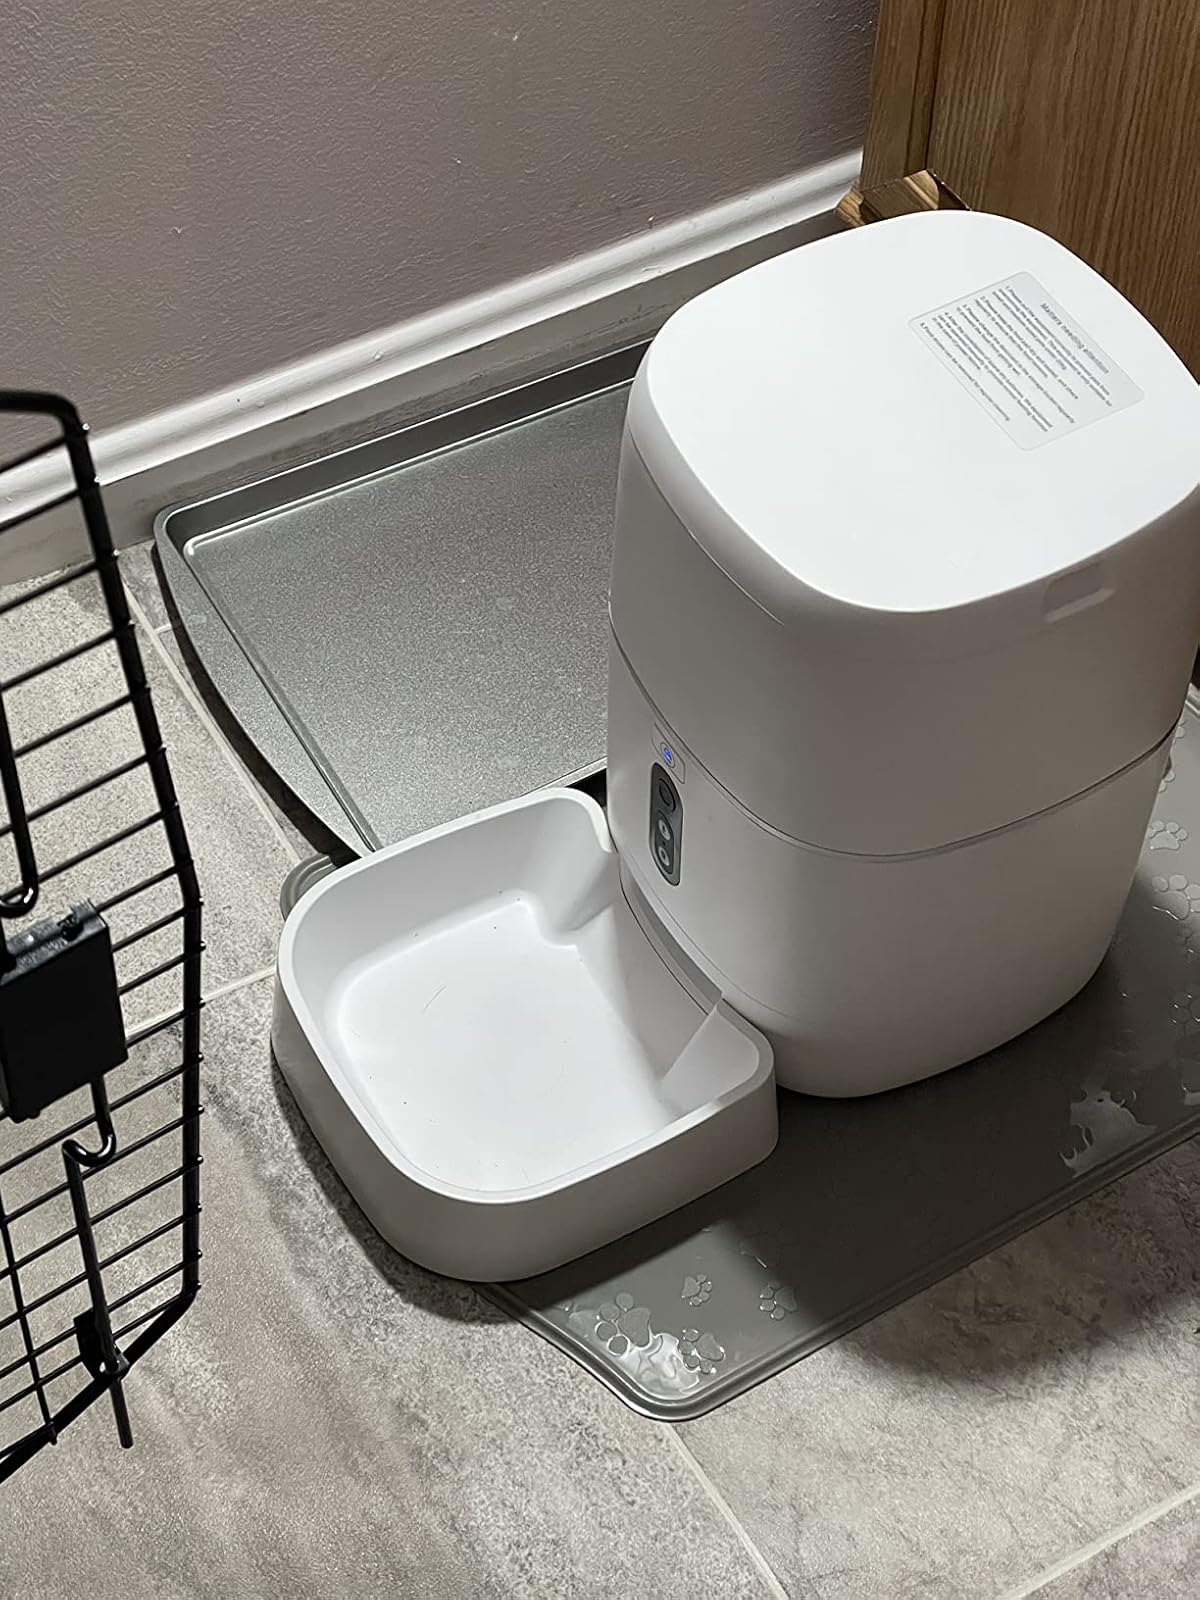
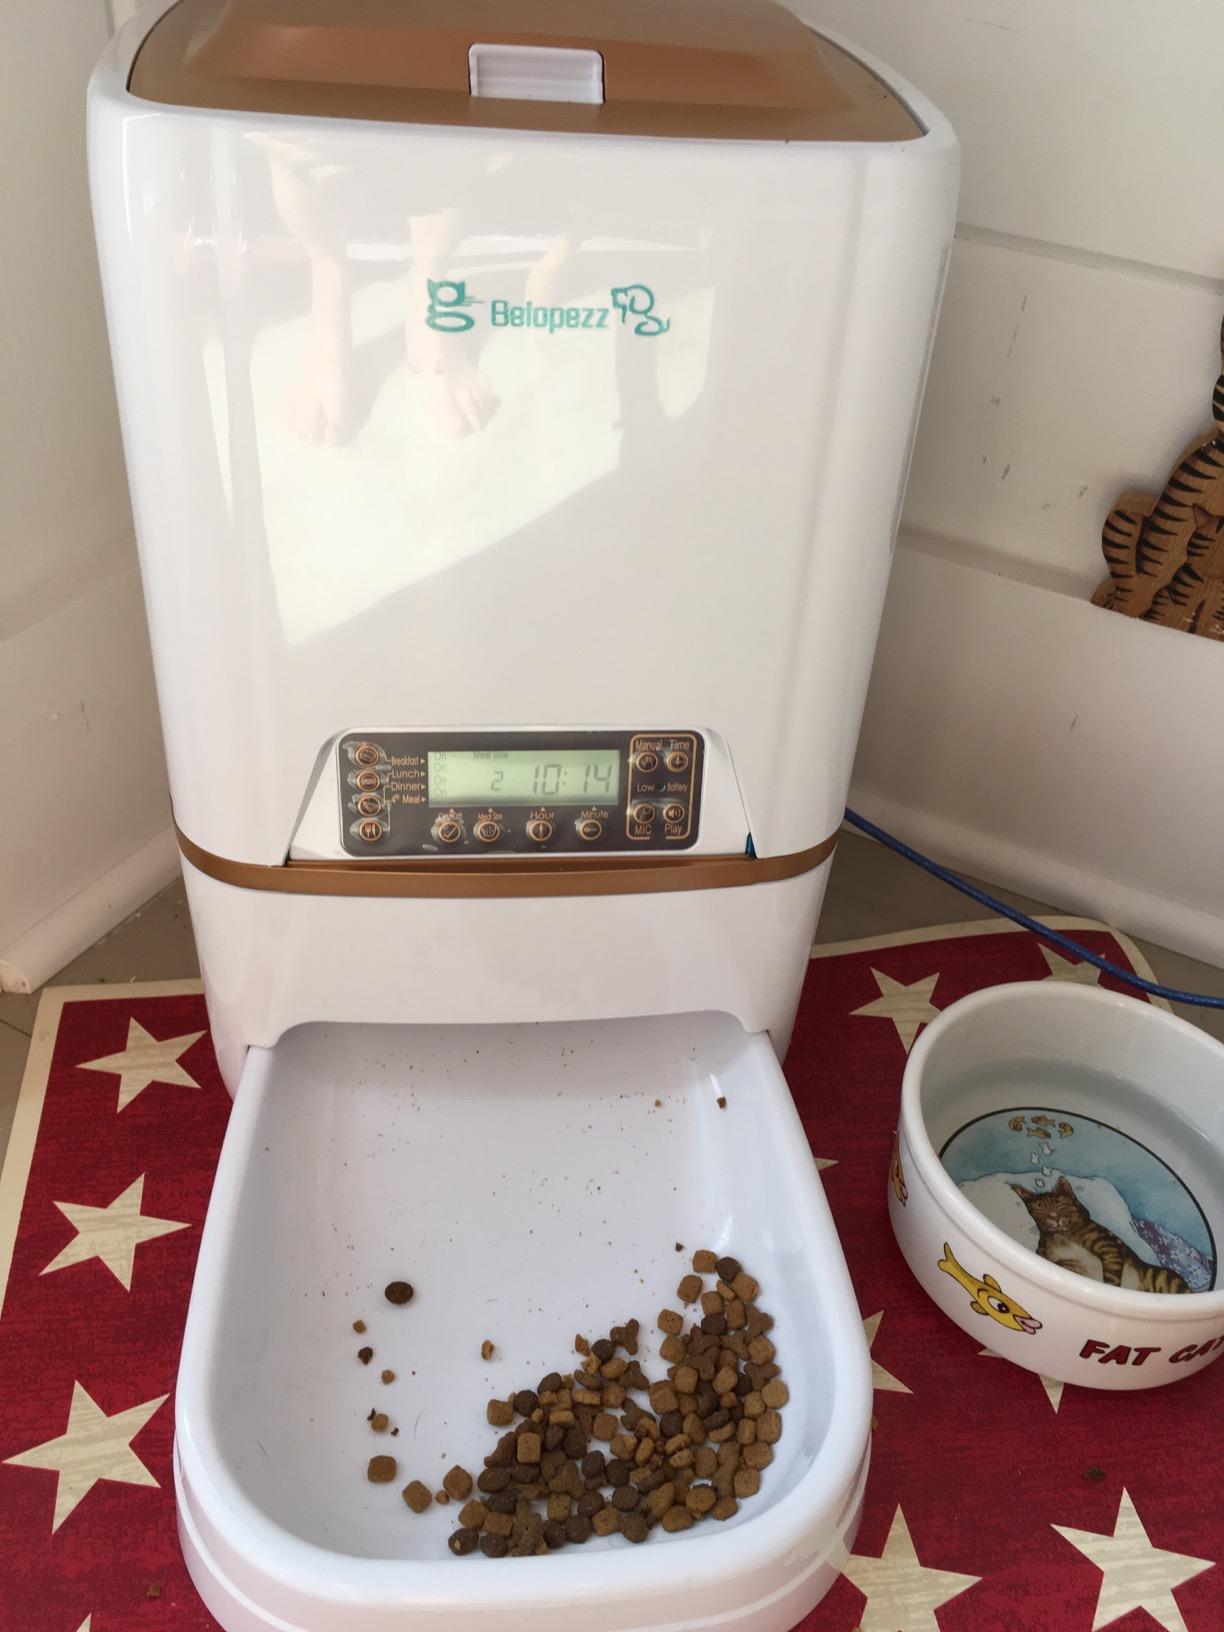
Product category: items_feeder
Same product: no